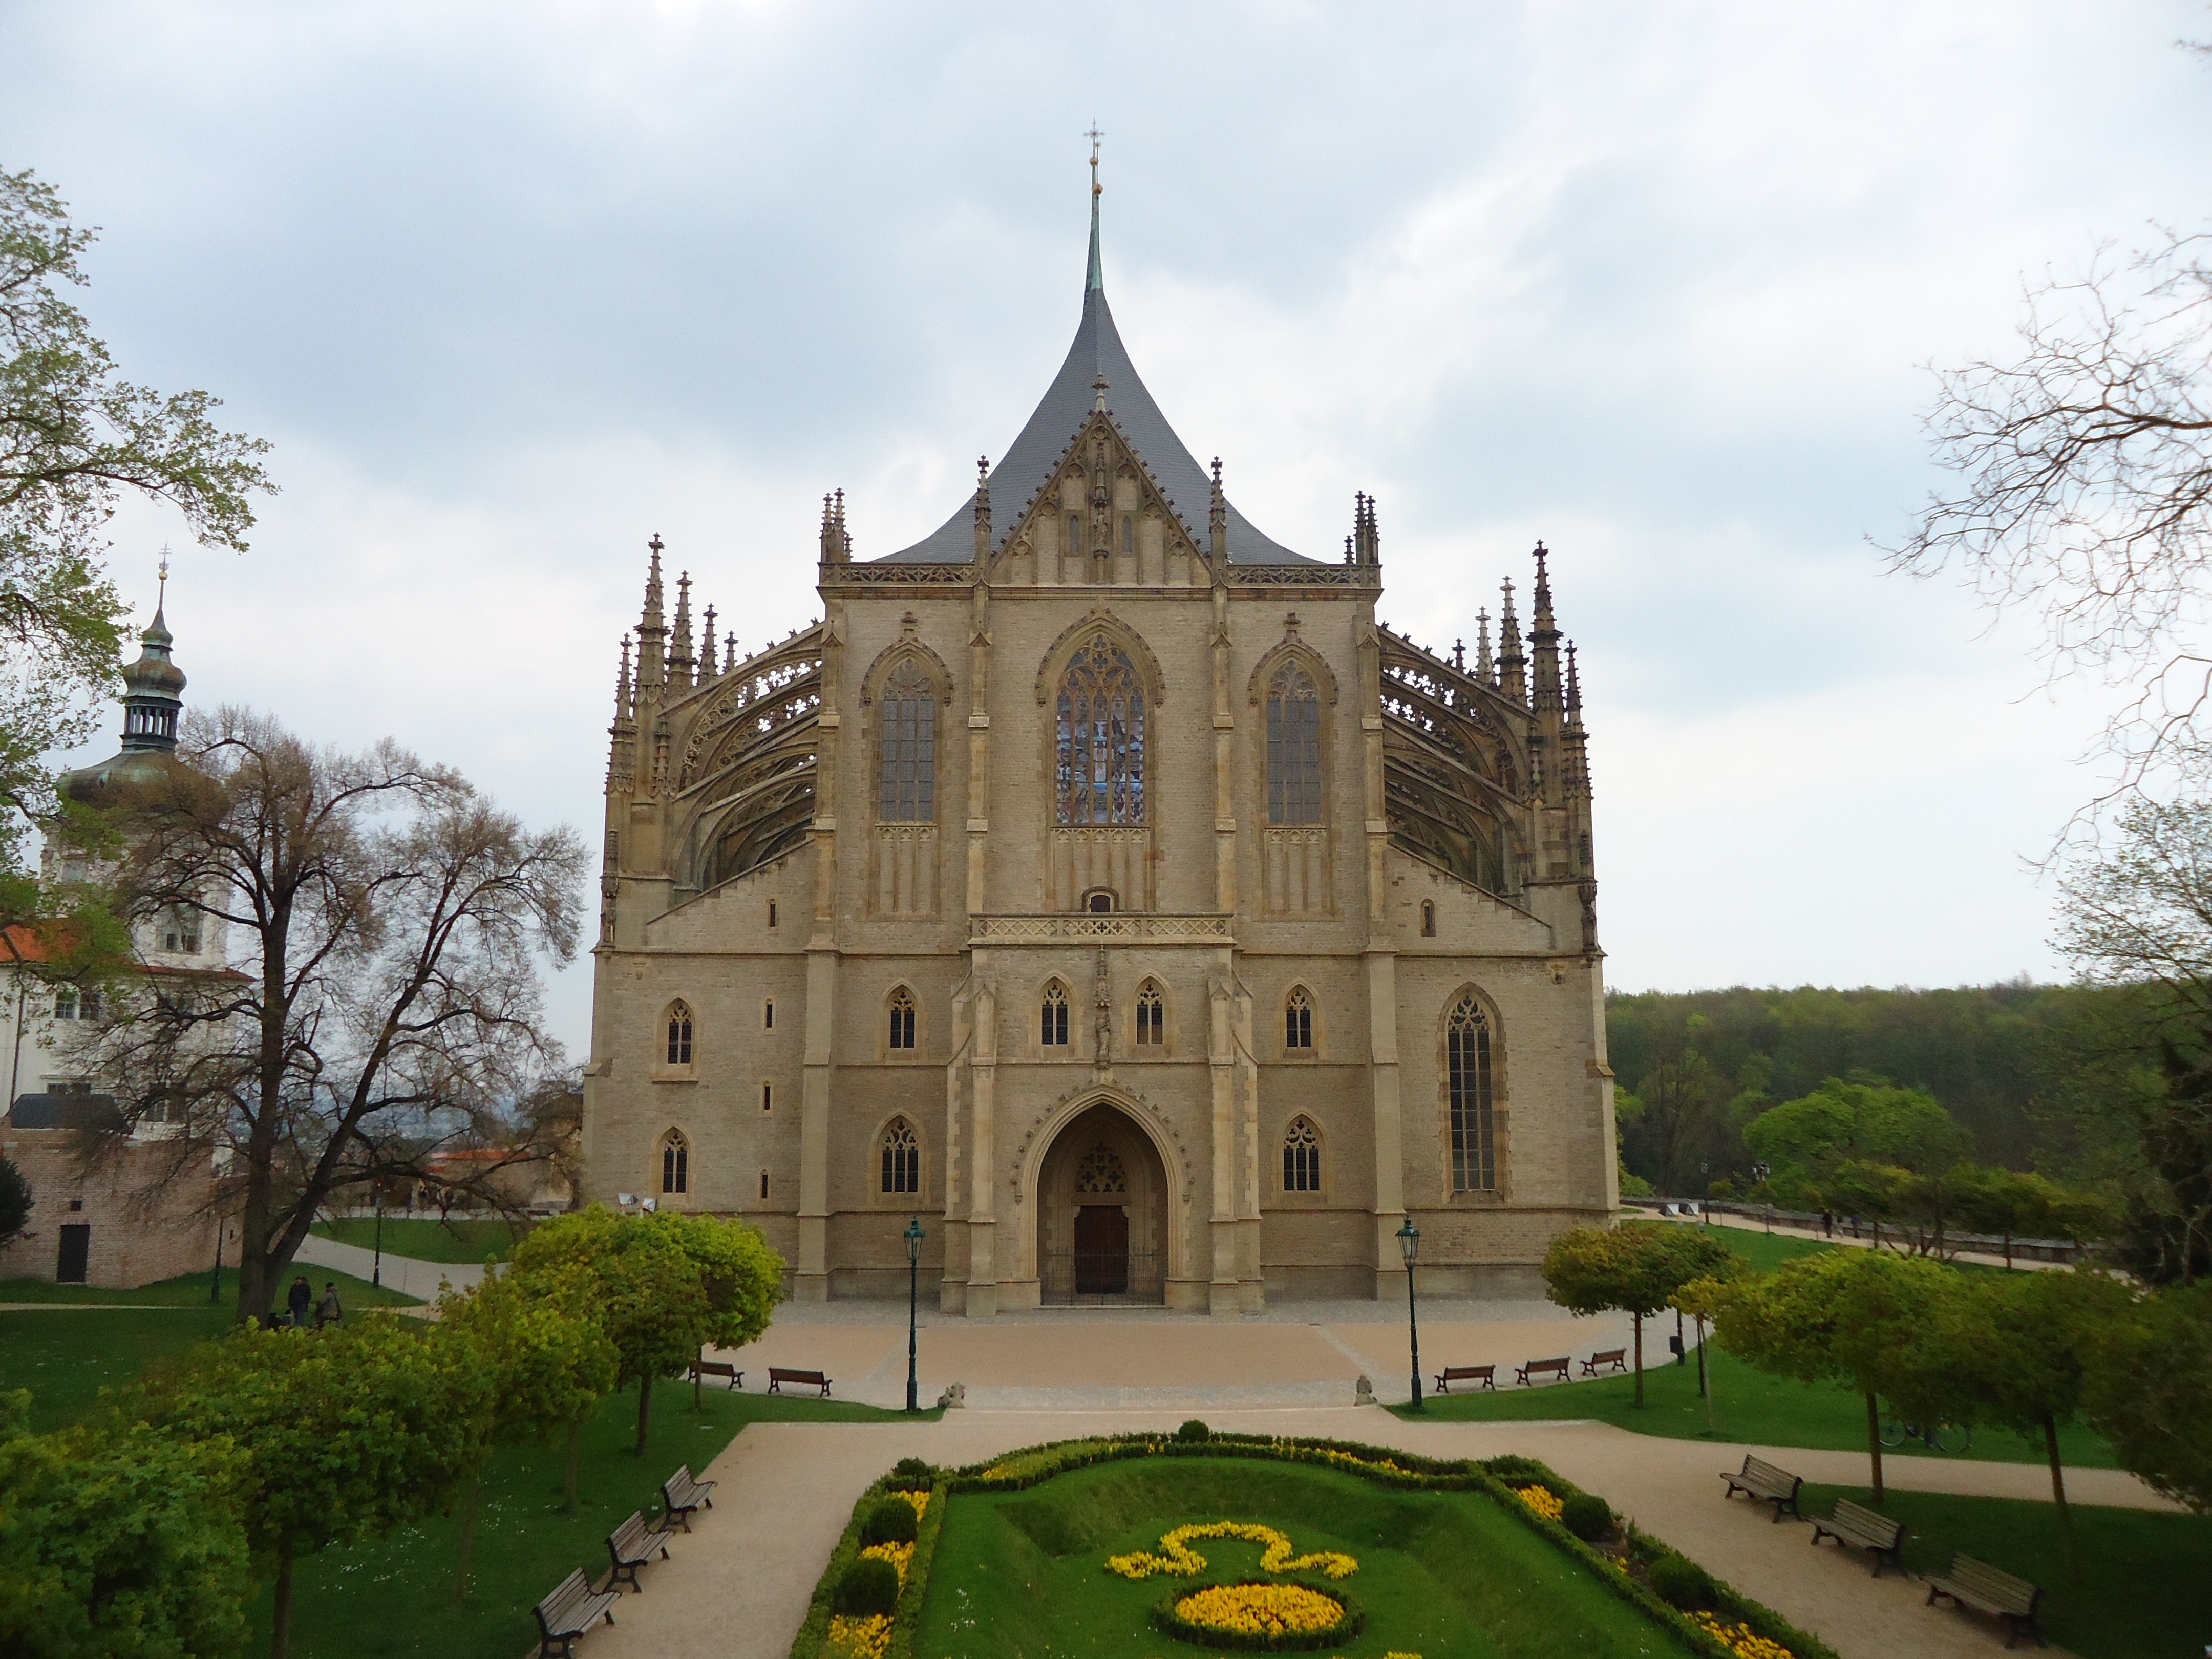
building, chateau, church, cathedral, place of worship, monastery, estate, barbara, stately home, historic site, kutna hora, temple st